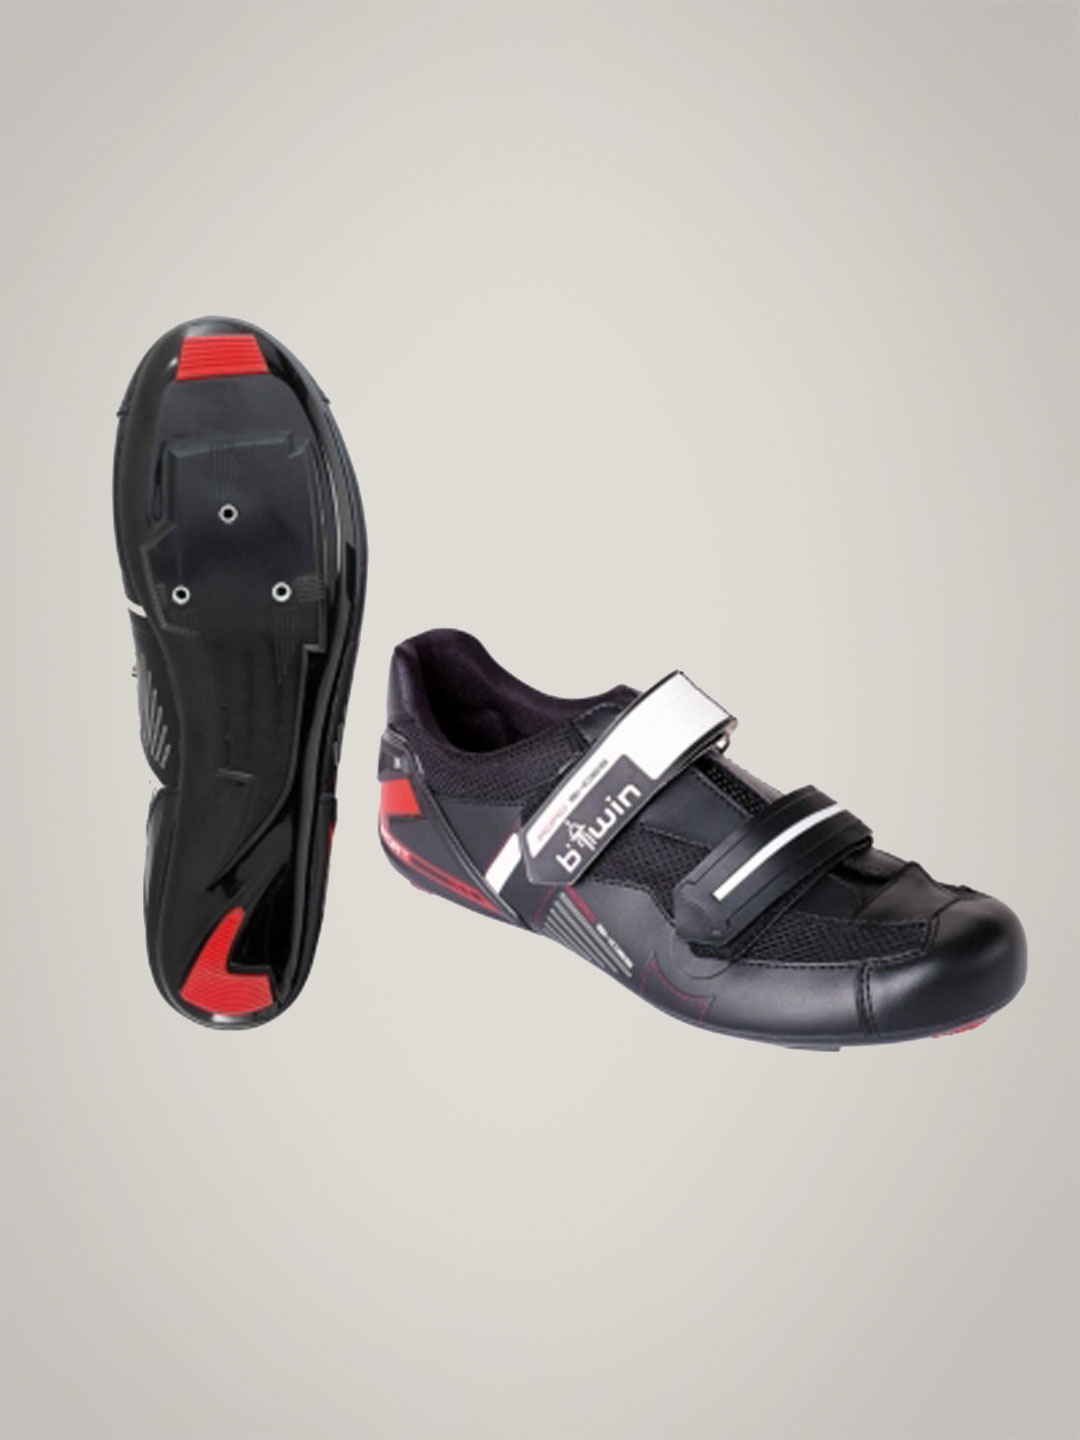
Btwin Road Shoes 5
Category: Footwear / Shoes / Sports Shoes
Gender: Unisex
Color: Black
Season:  2011
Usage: Sports